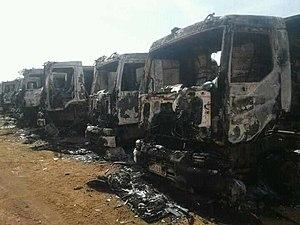
Plusieurs véhicules appartenant à la société Sogea Satom chargée de construire la route Tombouctou-Niono brûlés lors d’une attaque dans le cercle de Niafounké région de Tombouctou, au Mali, 25 octobre 2017.
La guerre du Mali est un conflit armé qui a lieu au Mali depuis 2012, à la suite d'une insurrection de groupes salafistes djihadistes et indépendantistes pro-Azawad. Elle s'inscrit dans le contexte de la guerre du Sahel et des rébellions touarègues contre l'État malien.